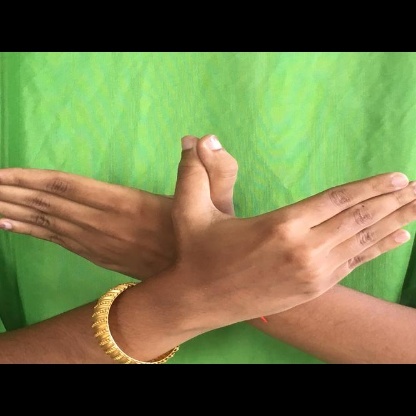
Mudra: Garuda